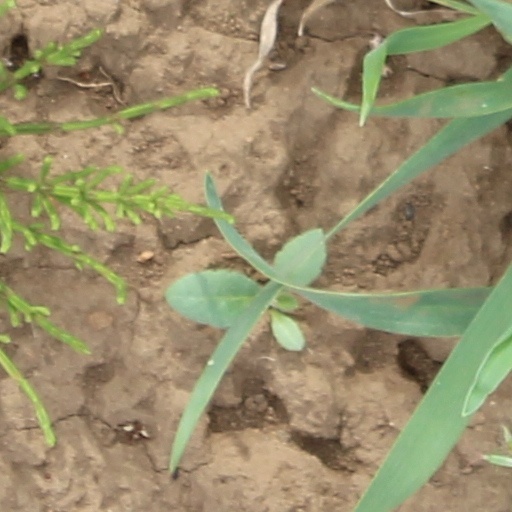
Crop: wheat